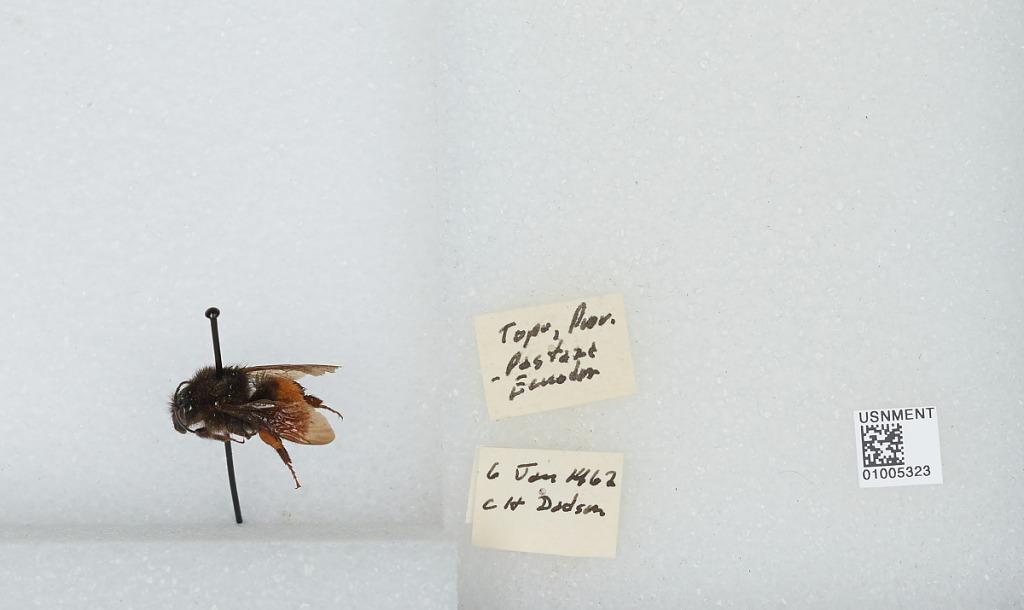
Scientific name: Bombus (Fervidobombus) excellens Smith
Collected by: C. Dodson
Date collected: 1962-1-6
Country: Ecuador
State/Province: Pastaza
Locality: Topa